Edith Stein

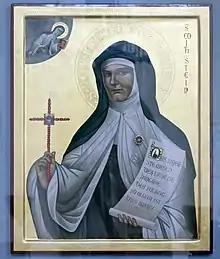
Icon in Bad Bergzabern. The scroll shows a quote from her works: "The innermost essence of love is self-offering. The entryway to all things is the Cross"

Edith Stein was born in Breslau (now Wrocław, Poland), Lower Silesia, into an observant Jewish family. She was the youngest of 11 children and was born on Yom Kippur, an important Jewish festival of the Hebrew calendar; these facts combined to make her a favorite of her mother. She was a very gifted child who enjoyed learning, in a home where her mother encouraged critical thinking, and she greatly admired her mother's unwavering religious faith. By her teenage years, however, Stein had become an agnostic.